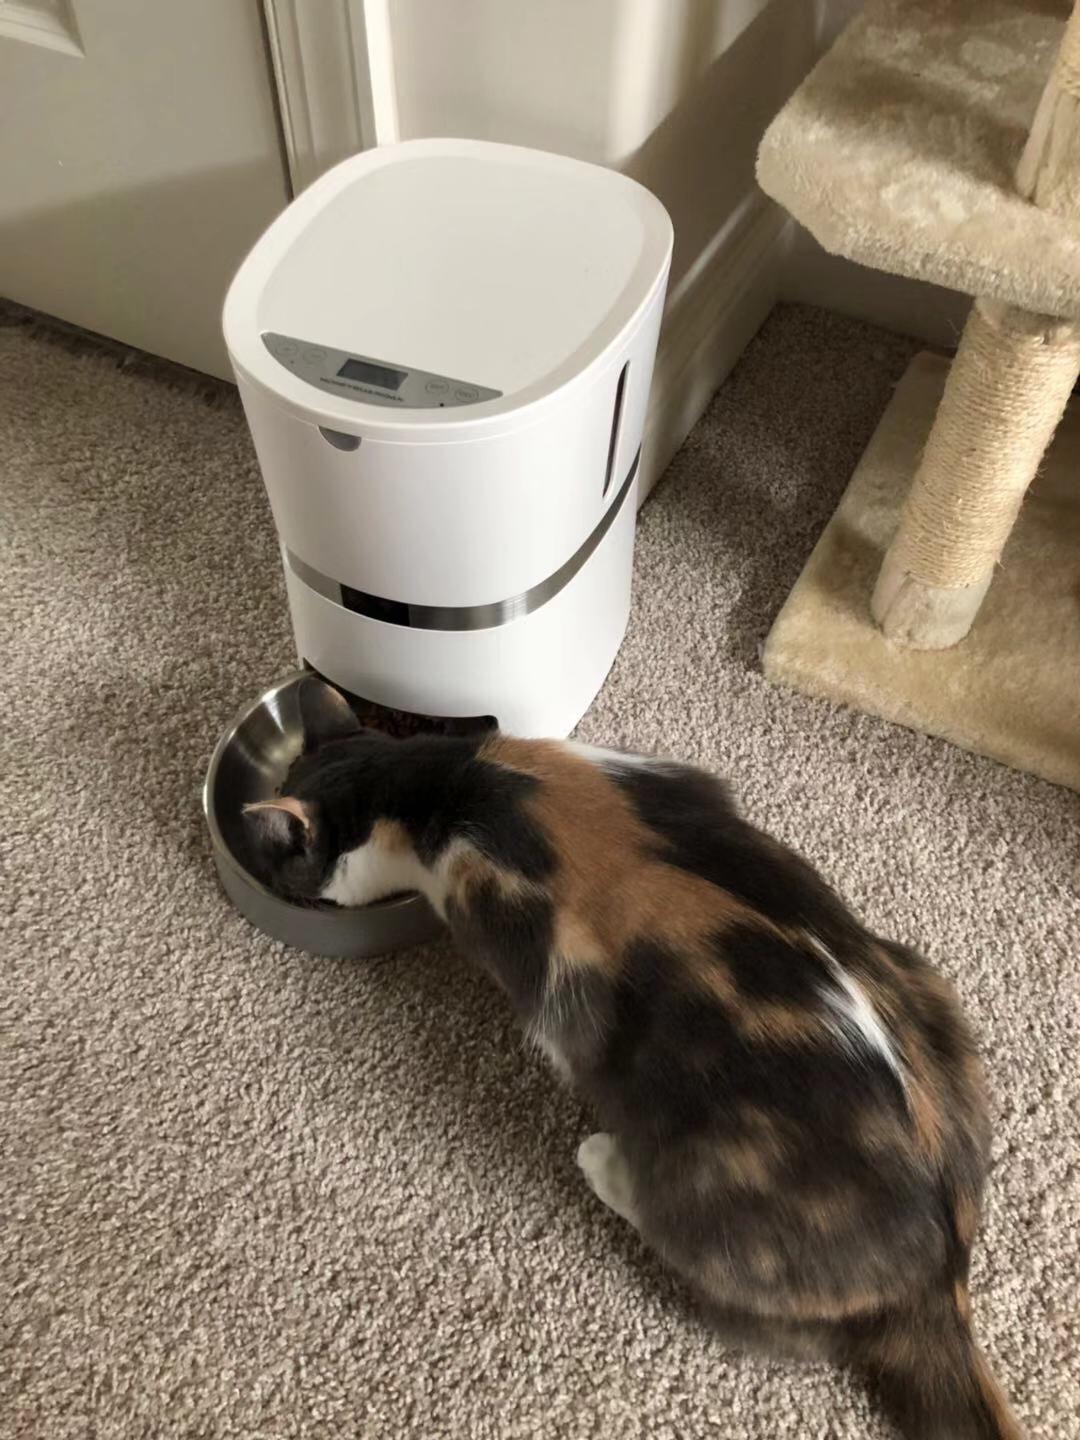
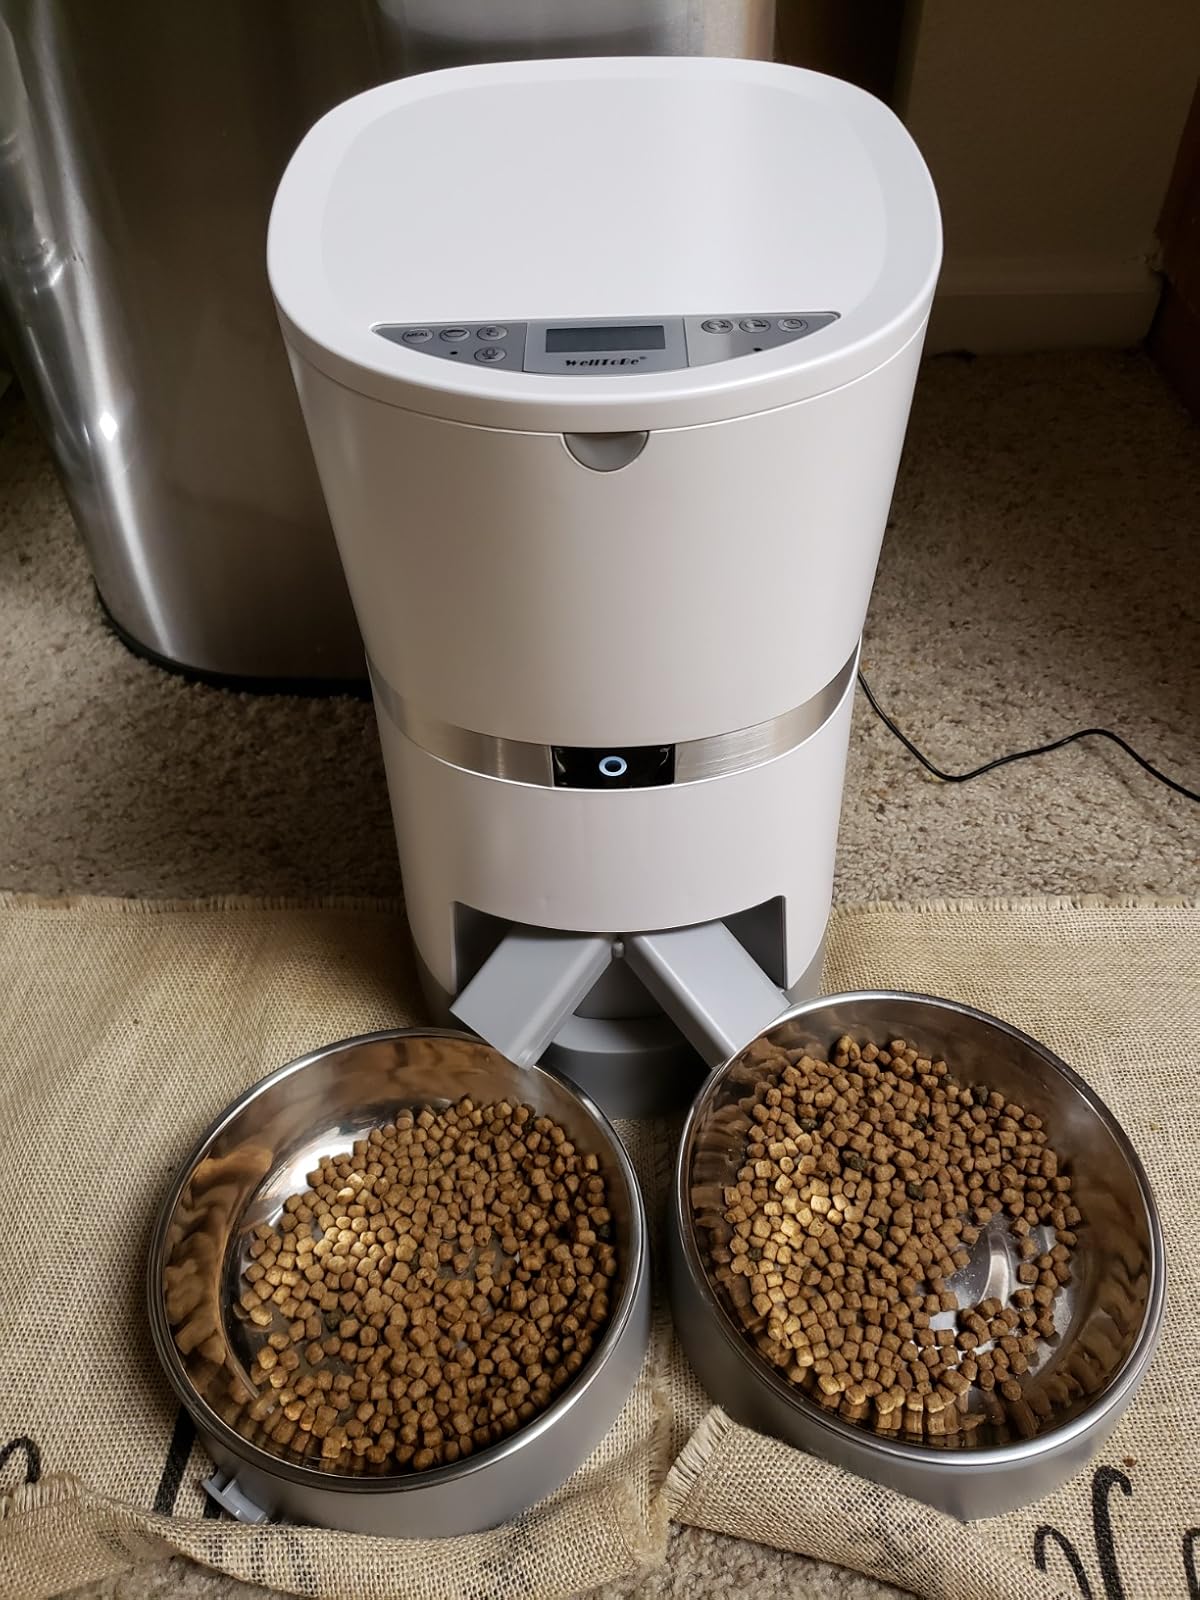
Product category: items_feeder
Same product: no